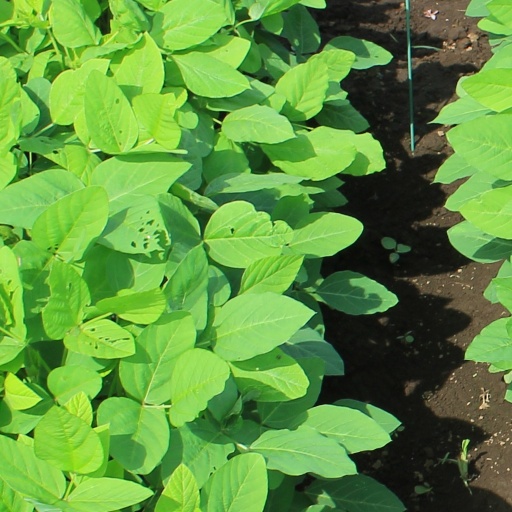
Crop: soybean